Punched tape

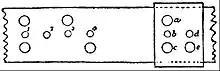
Wheatstone slip with a dot, space and a dash punched, and perforator punch plate

In 1846, Alexander Bain used punched tape to send telegrams. This technology was adopted by Charles Wheatstone in 1857 for the Wheatstone system used for the automated preparation, storage and transmission of data in telegraphy.